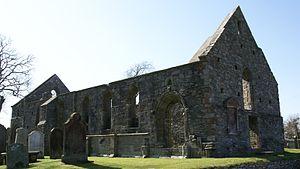
L'évêque de Galloway, ou évêque de Whithorn, est un ancien prélat écossais. Il était responsable du diocèse de Galloway, dans le sud-ouest de l'Écosse.